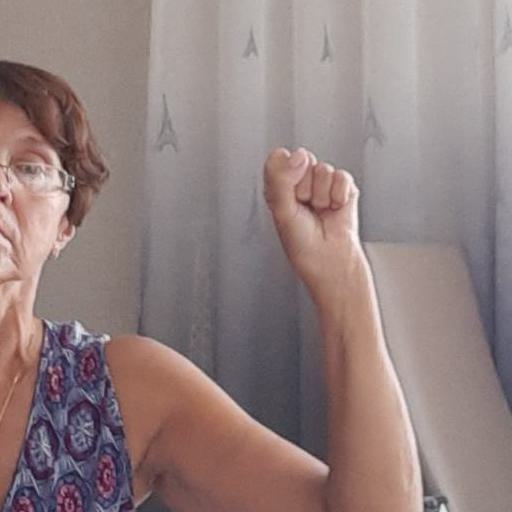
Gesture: fist